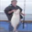
Label: flatfish